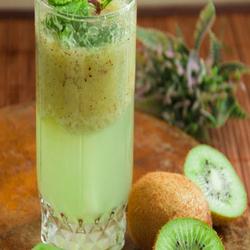
Label: Kiwi